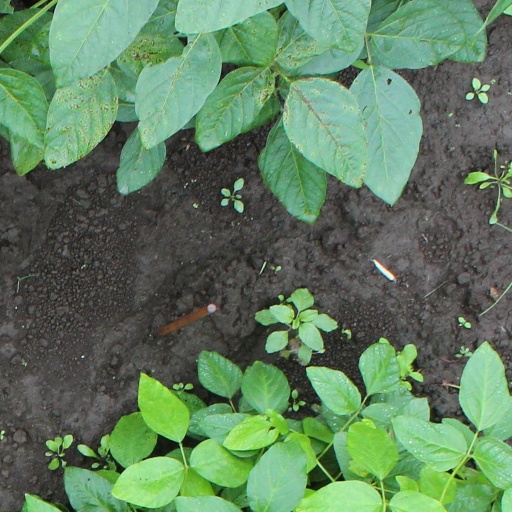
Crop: soybean